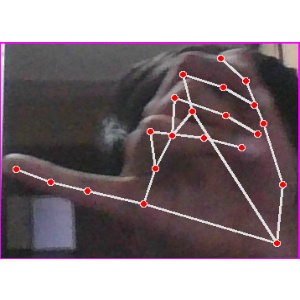
अक्षर: च